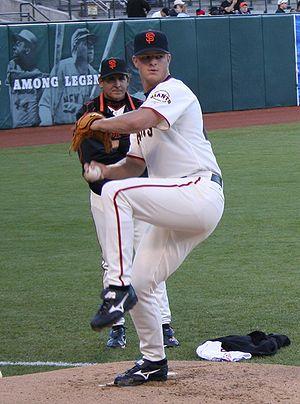
Matthew Thomas Cain est un lanceur droitier de baseball.